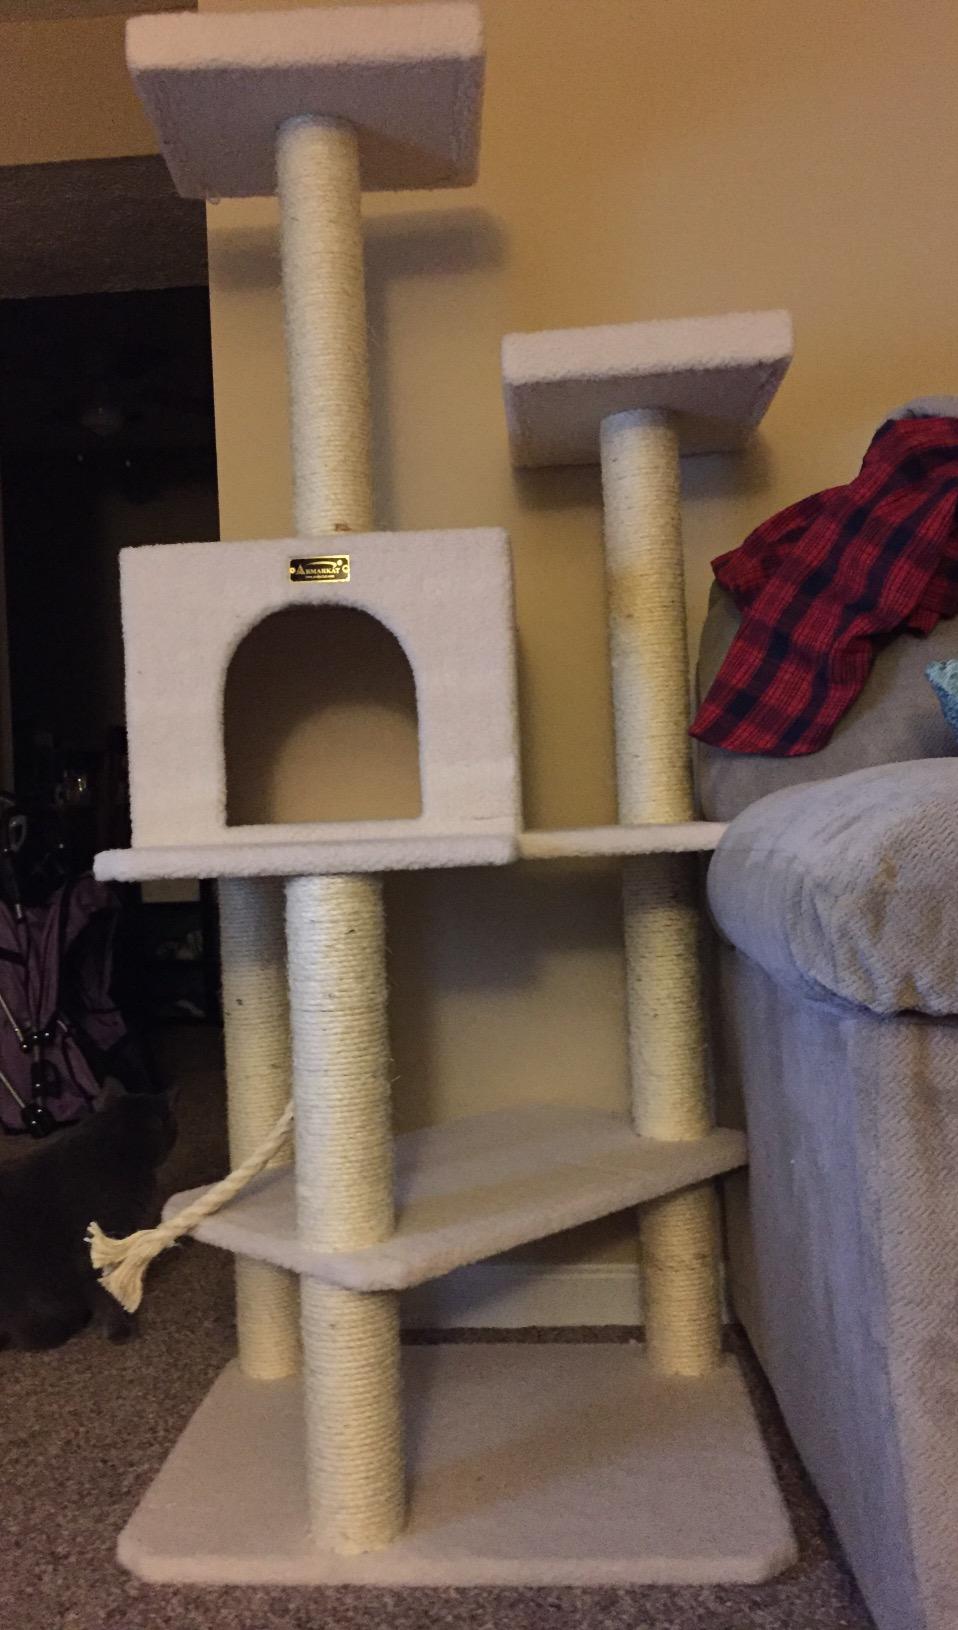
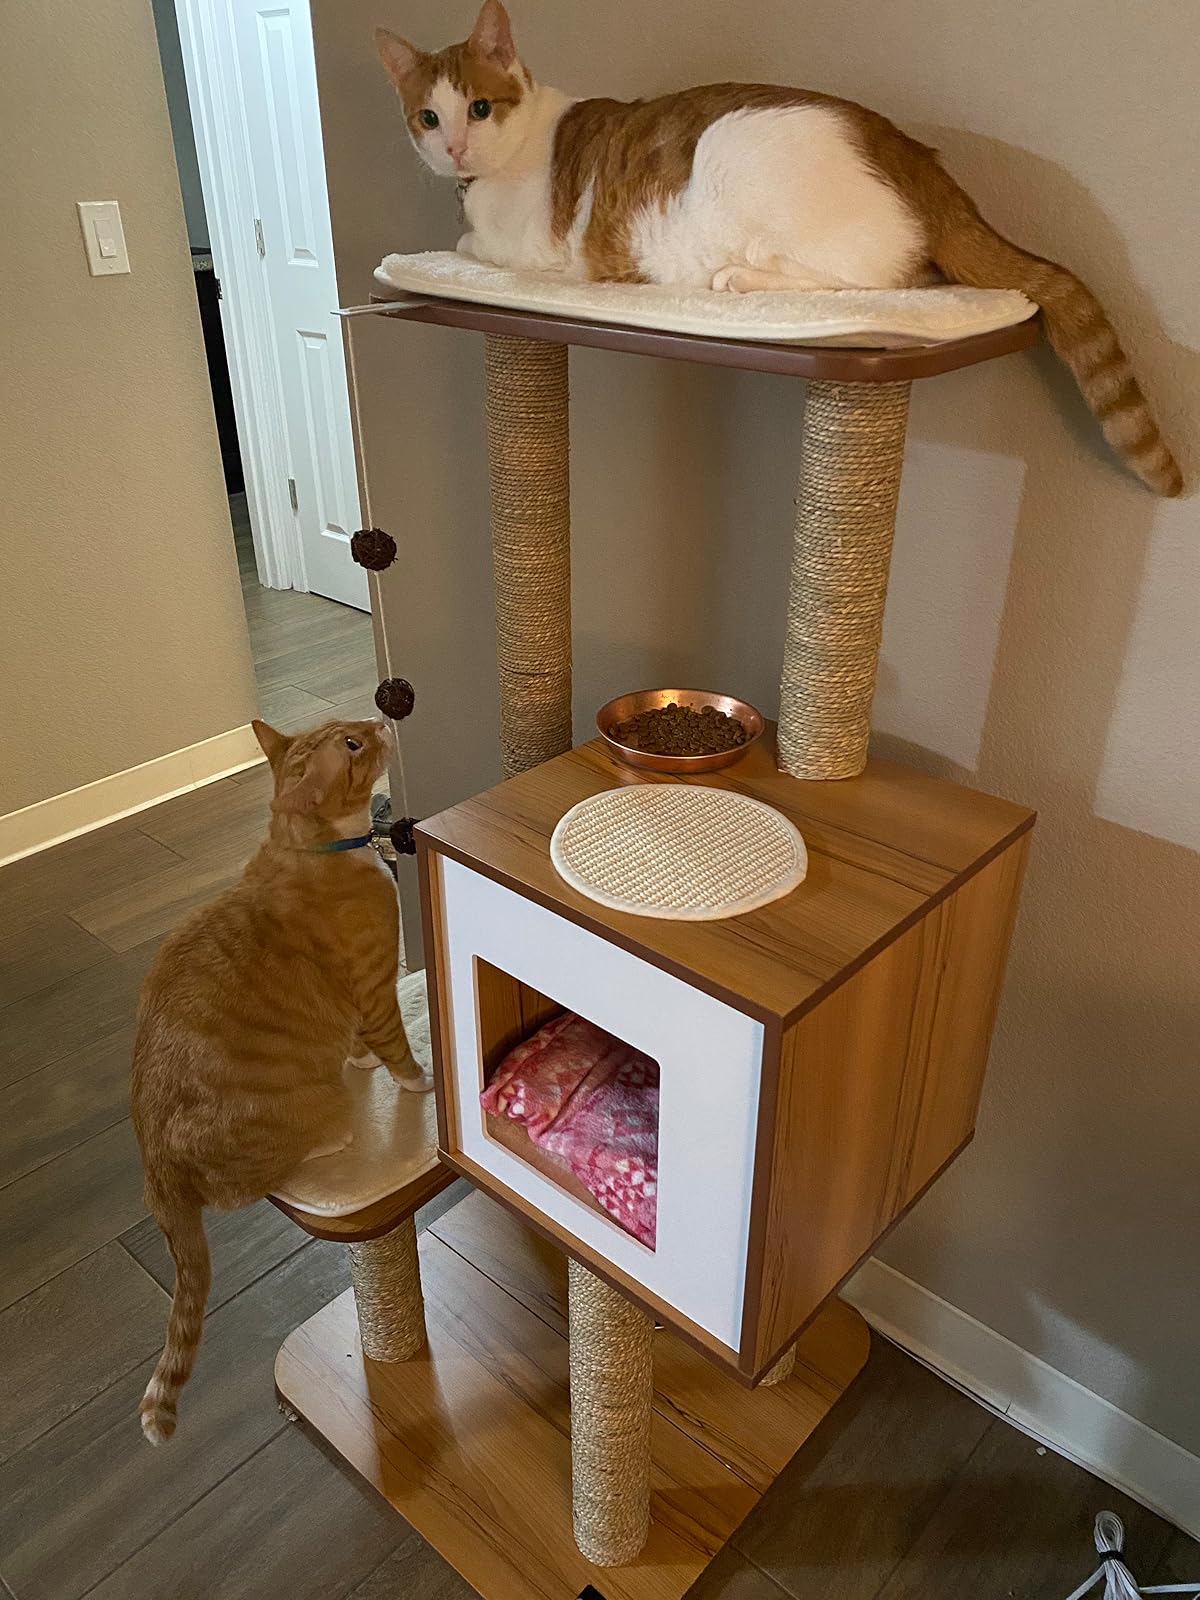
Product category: items_cat tree
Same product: no